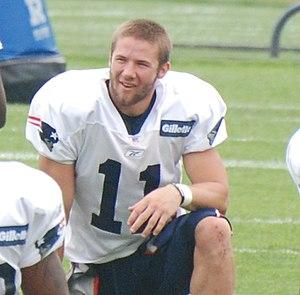
Julian Francis Edelman est un joueur de football américain né le 22 mai 1986 à Redwood City aux États-Unis. Quarterback universitaire des Golden Flashes de Kent State, il est sélectionné au septième tour de la draft 2009 de la NFL par Bill Belichick et les Patriots de la Nouvelle-Angleterre. Dès sa première saison en National Football League, les Patriots l'utilisent pour retourner les coups de pied sur les unités spéciales et comme wide receiver.